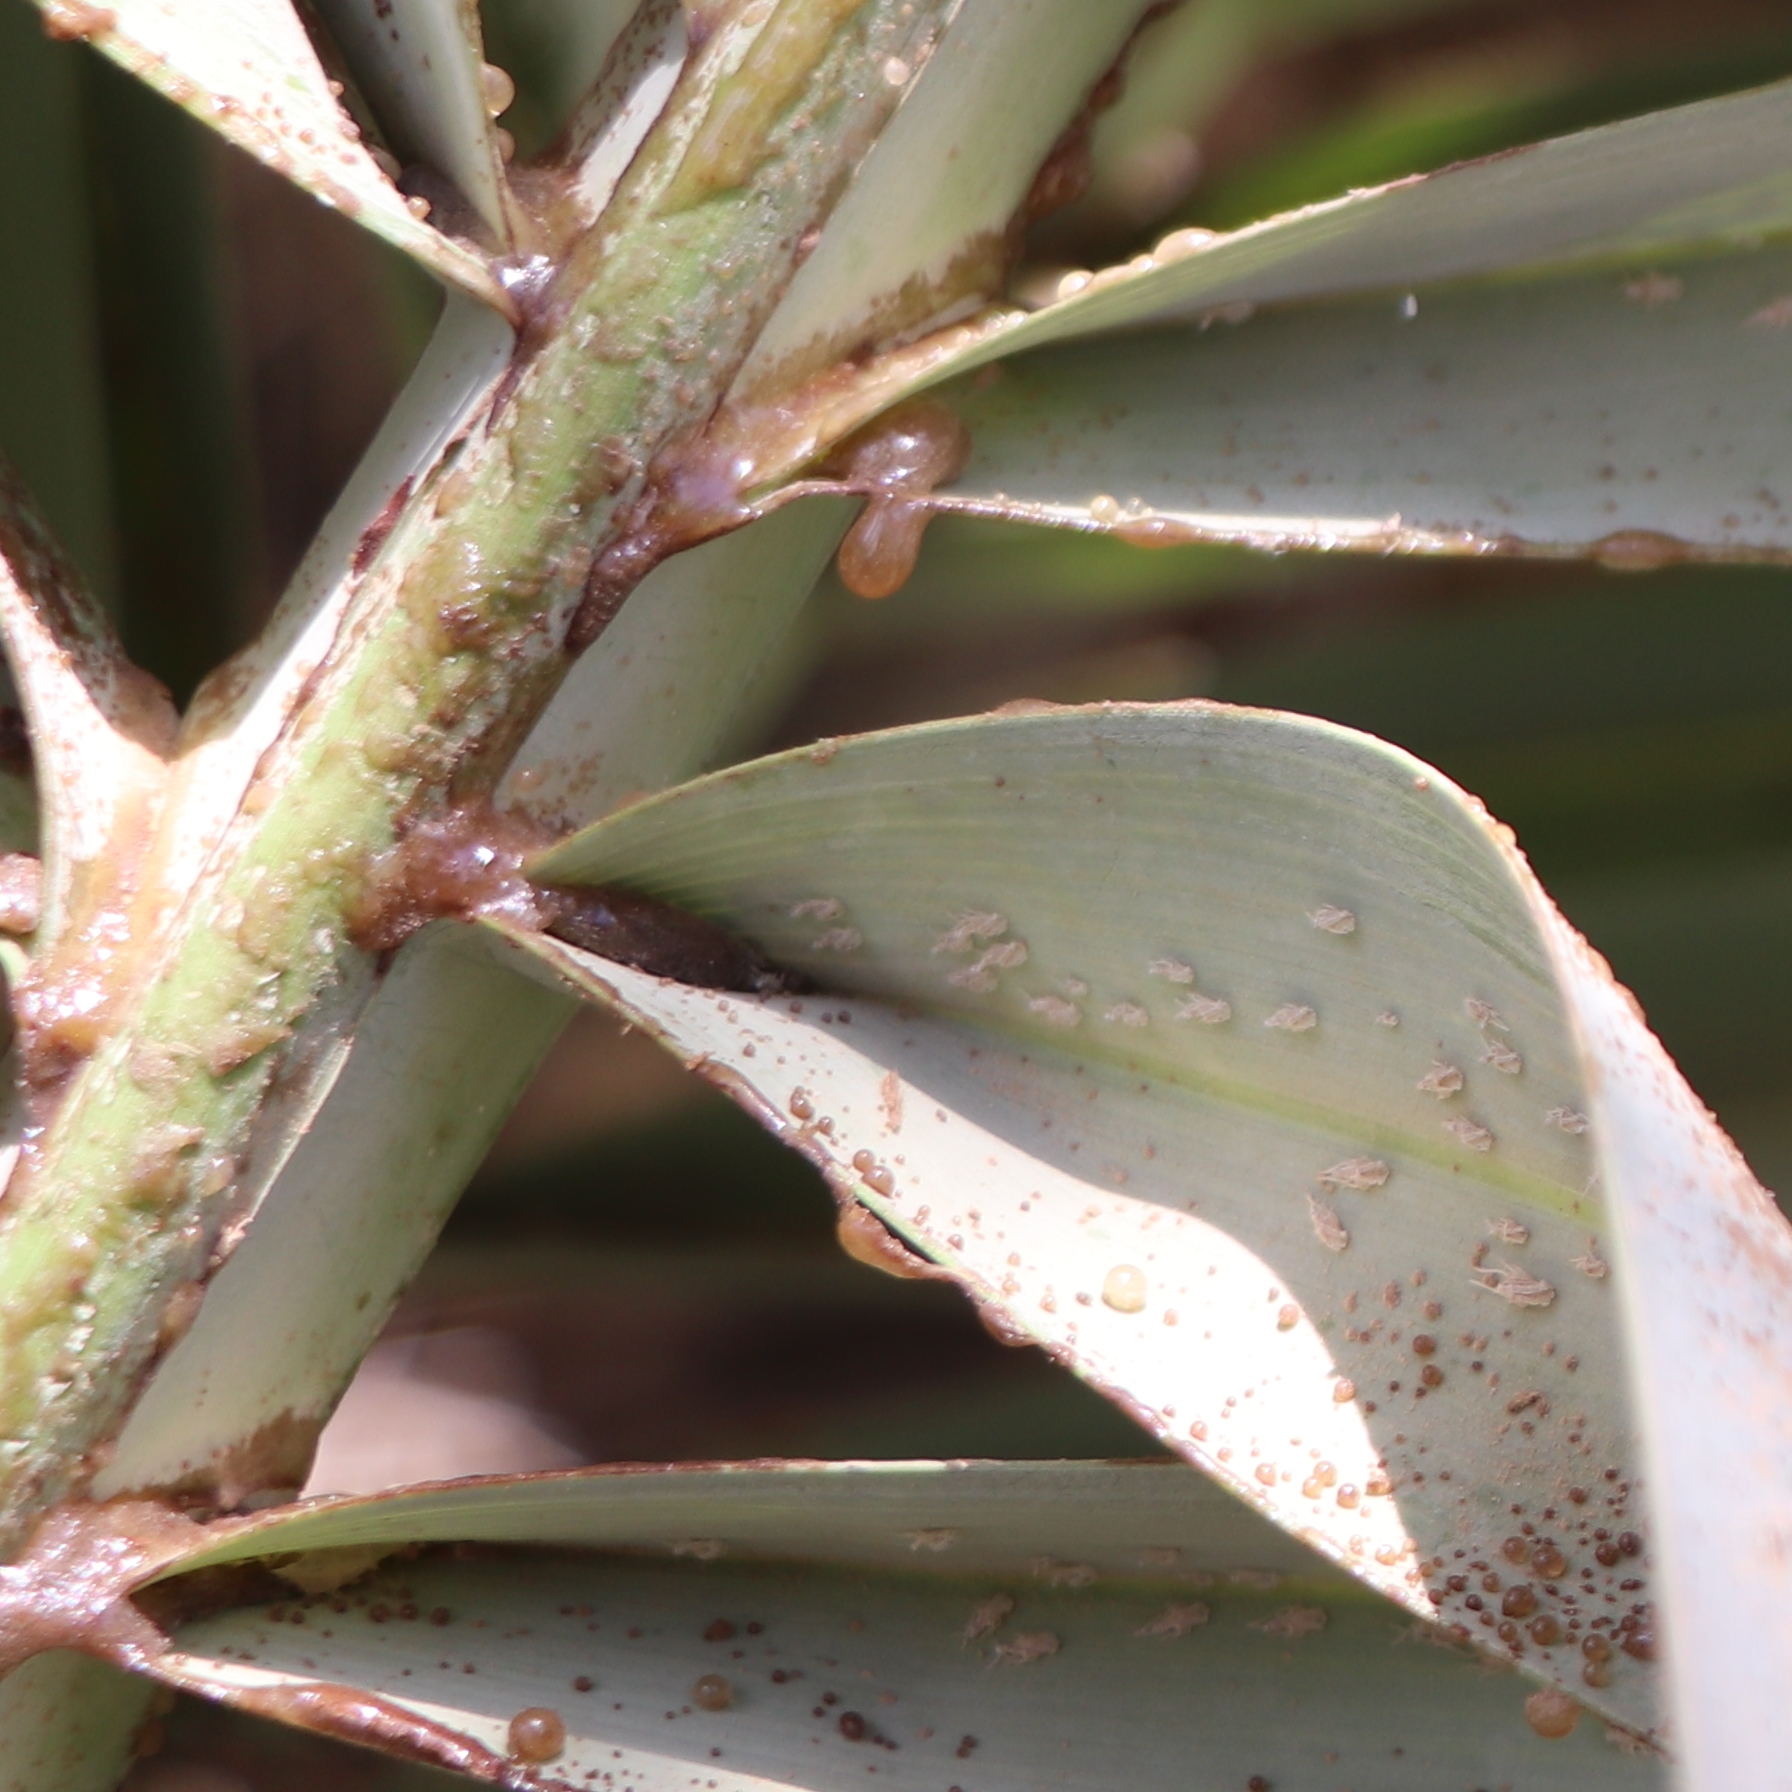
Label: Honey